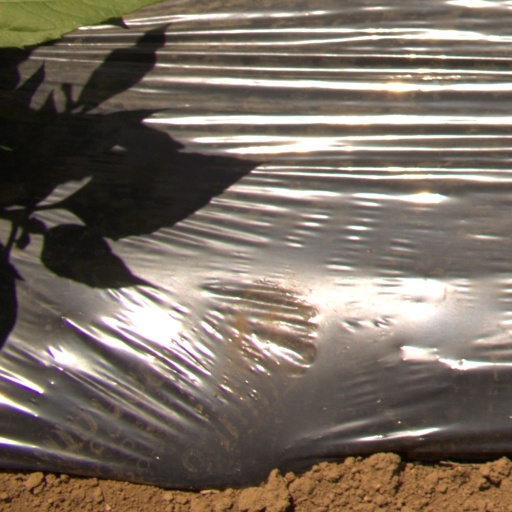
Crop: Jerusalem artichoke